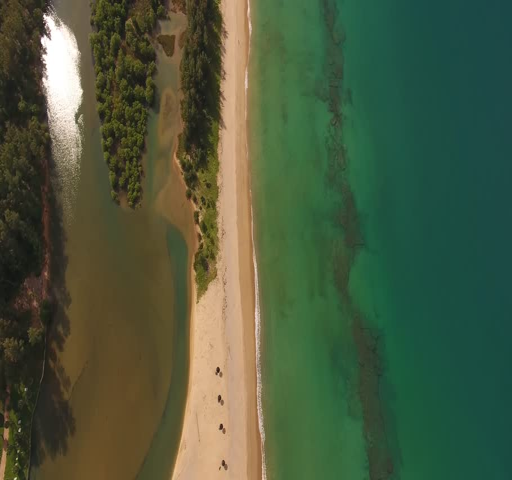
a view from the air to the clear ocean and azure water .